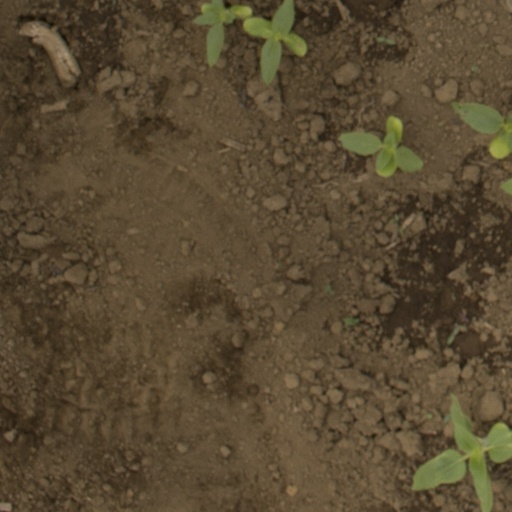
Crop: Jerusalem artichoke